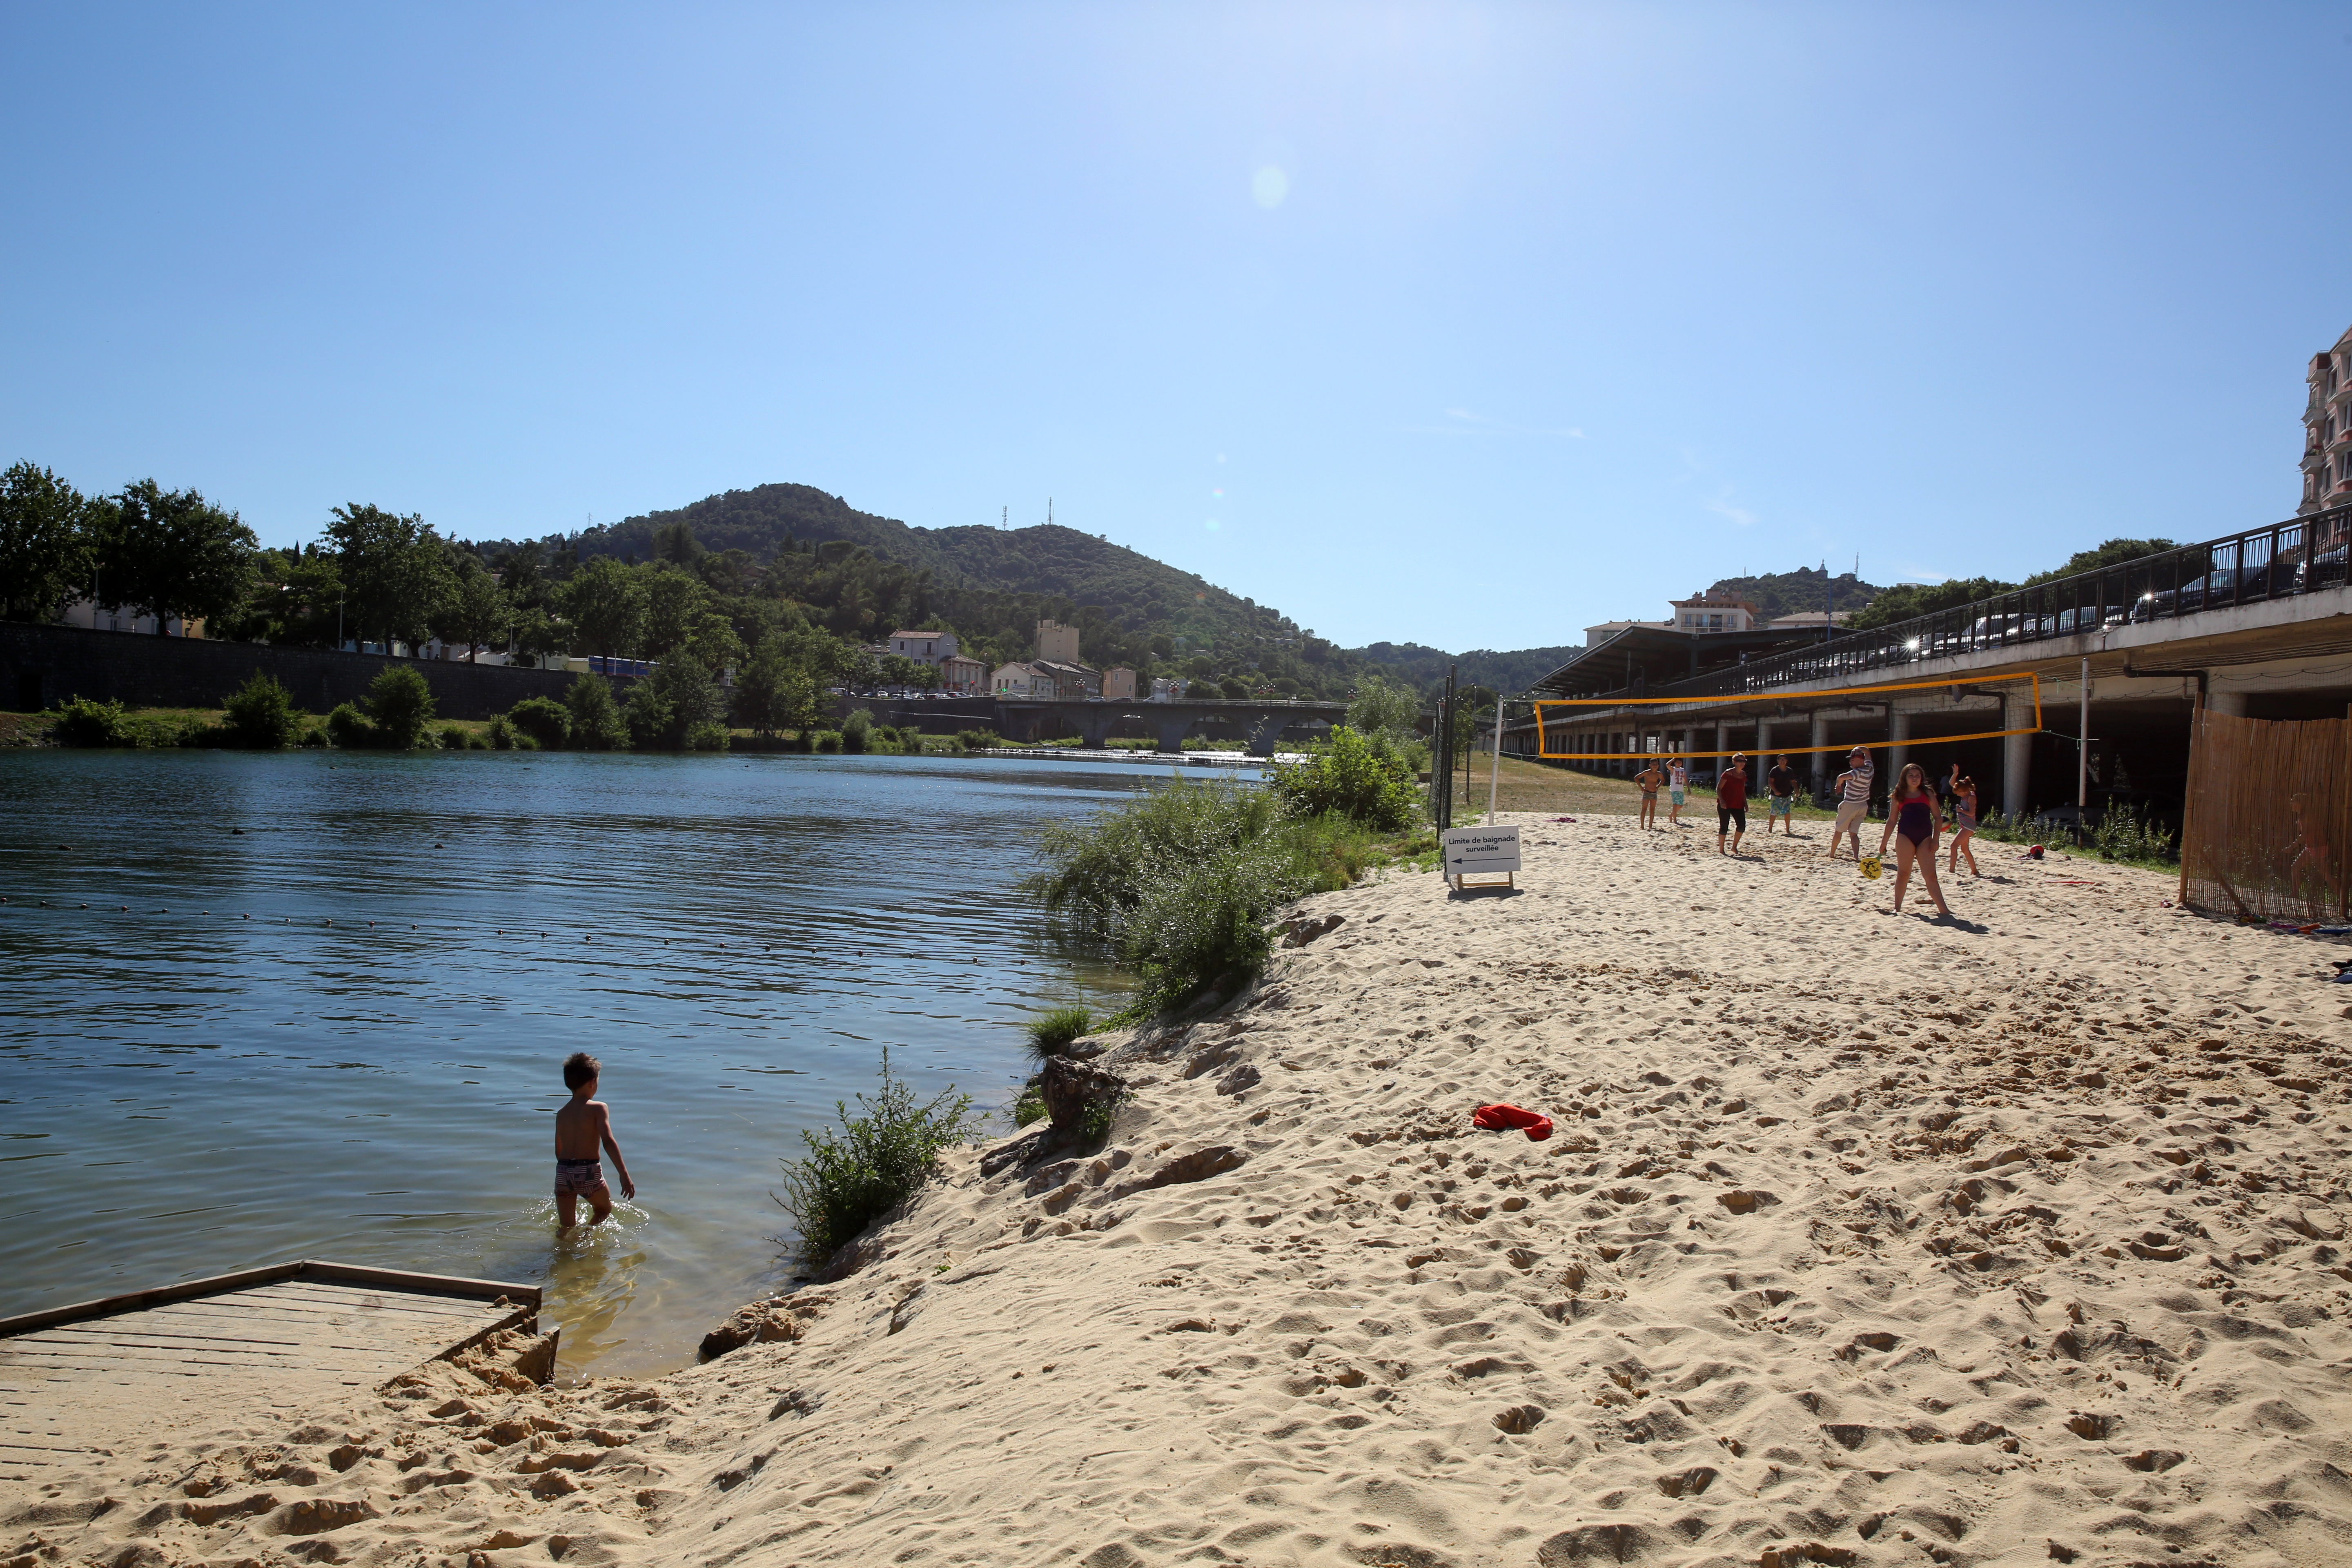
beach, sea, coast, water, outdoor, sun, shore, lake, river, summer, vacation, europe, canon, bay, reservoir, body of water, plage, midi, t, soleil, sable, sommer, lumiere, isasza, southfrance, sdfrankreich, zuidfrankrijk, languedocroussillon, eos5d, gard, rivire, exterieur, courdeau, zomer, gardon, als, cevennes, baignades, estivales, bergesdugardon